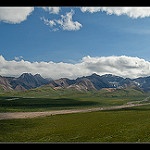
Label: mountain